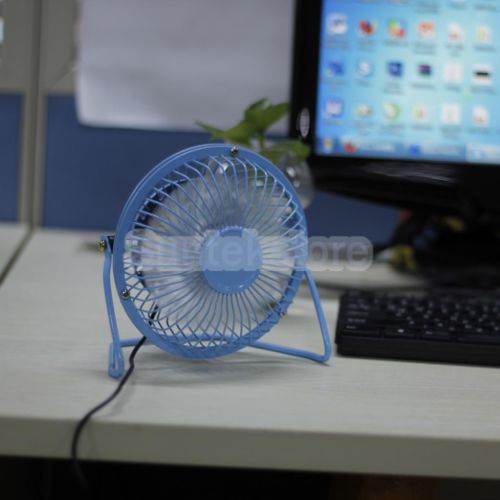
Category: fan